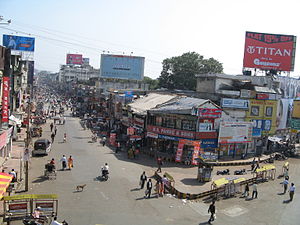
Nagpur
Nagpur er en by i Indien. Byen ligger i delstaten Maharashtra i det centrale Indien. Nagpur ligger ved floden Nag og 700 km nordøst for Mumbai. Byens borgmester er Mayatai Iwanate. Nagpur havde omkring 2.420.000 indbyggere i 2006. Byen er den 13. største i Indien og blandt Verdens 140 største byer. Omkring halvdelen af byens indbyggere snakker Marathi.